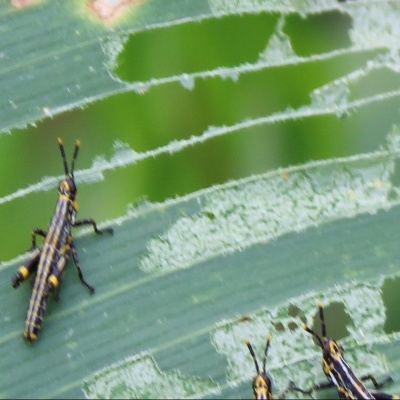
Crop: Maize
Condition: grasshoper